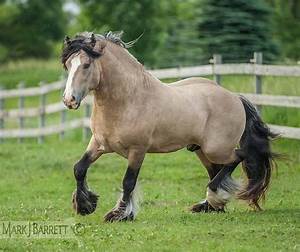
Label: cavallo